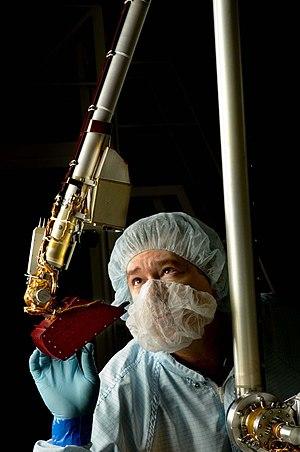
Phoenix est une sonde spatiale américaine de la NASA qui s'est posée le 25 mai 2008 sur le sol de la planète Mars dans la région de Vastitas Borealis près de la calotte polaire Nord. La sonde spatiale, qui n'est pas mobile, doit analyser sur place la composition du sol et de l'atmosphère pour répondre aux questions soulevées par la confirmation de la présence d'eau au niveau de la calotte polaire par l'orbiteur Mars Odyssey de l'agence spatiale américaine. Ses principaux objectifs sont de collecter des données permettant de reconstituer le cycle de l'eau sur Mars, aujourd'hui et par le passé, d'identifier les molécules organiques et volatiles présents dans le sol afin de déterminer si celui-ci pourrait permettre l'existence de certaines formes de vie et enfin étudier le climat dans cette région polaire de la planète.